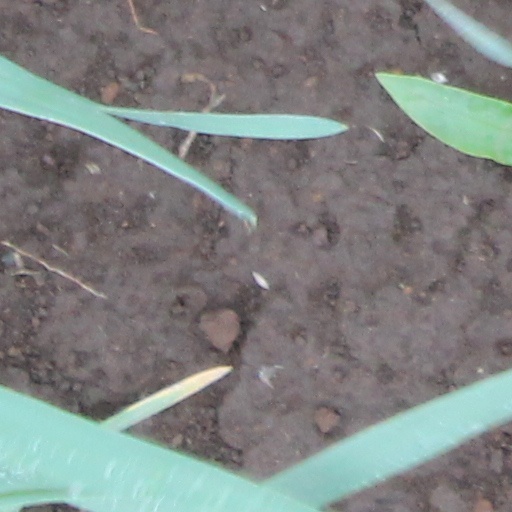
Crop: wheat